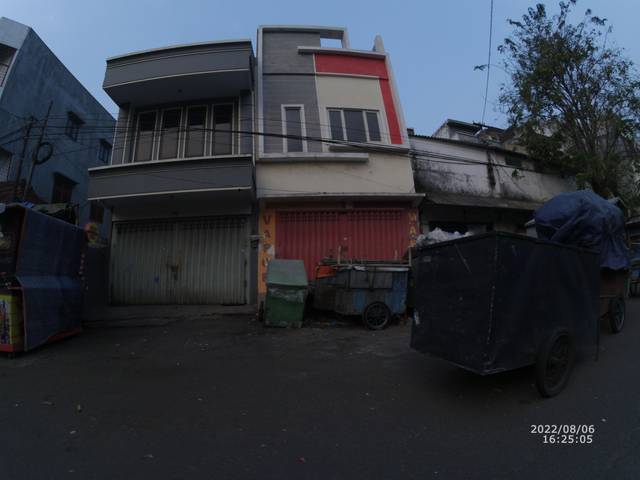
Region: Indonesia
Coordinates: -7.235, 112.743